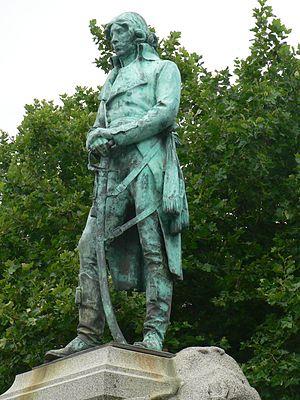
Monument élevé à la mémoire de Lazare Hoche à Quiberon, par Jules Dalou. Inauguré le 20 juillet 1902.
Quiberon [kibʁɔ̃] est une commune française, située dans le département du Morbihan en région Bretagne.
Louis Lazare Hoche, né le 24 juin 1768 à Montreuil près de Versailles et mort le 19 septembre 1797 à Wetzlar, est un général français de la Révolution.